Curb bit

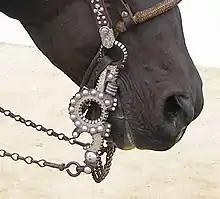
Bit shanks, such as those on this spade bit, work as a lever

The relation of the upper shank ("purchase")—the shank length from the mouthpiece to the cheekpiece rings—and the lower shank or lever arm—the shank length from the mouthpiece to the lowest rein ring, is important in the severity of the bit. The standard curb bit has a " purchase and a " lower shank, thus producing a 1:3 ratio of purchase to lower shank, a 1:4 ratio of purchase to full shank, thus producing 3 lbs of pressure on the chin groove and 4 lbs of pressure on the horse's mouth for every 1 lb placed on the reins (3 and 4 newtons respectively for every newton).